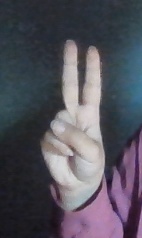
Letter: taa